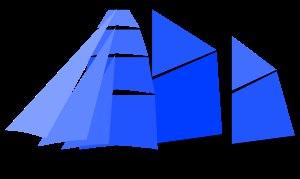
Un trois-mâts goélette est un voilier à trois mâts : le mât avant grée avec des voiles carrées et les deux mâts arrière en voiles auriques.